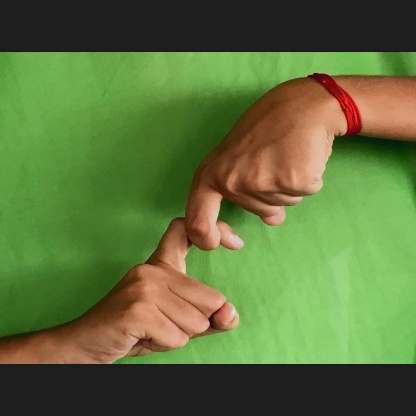
Mudra: Pasha